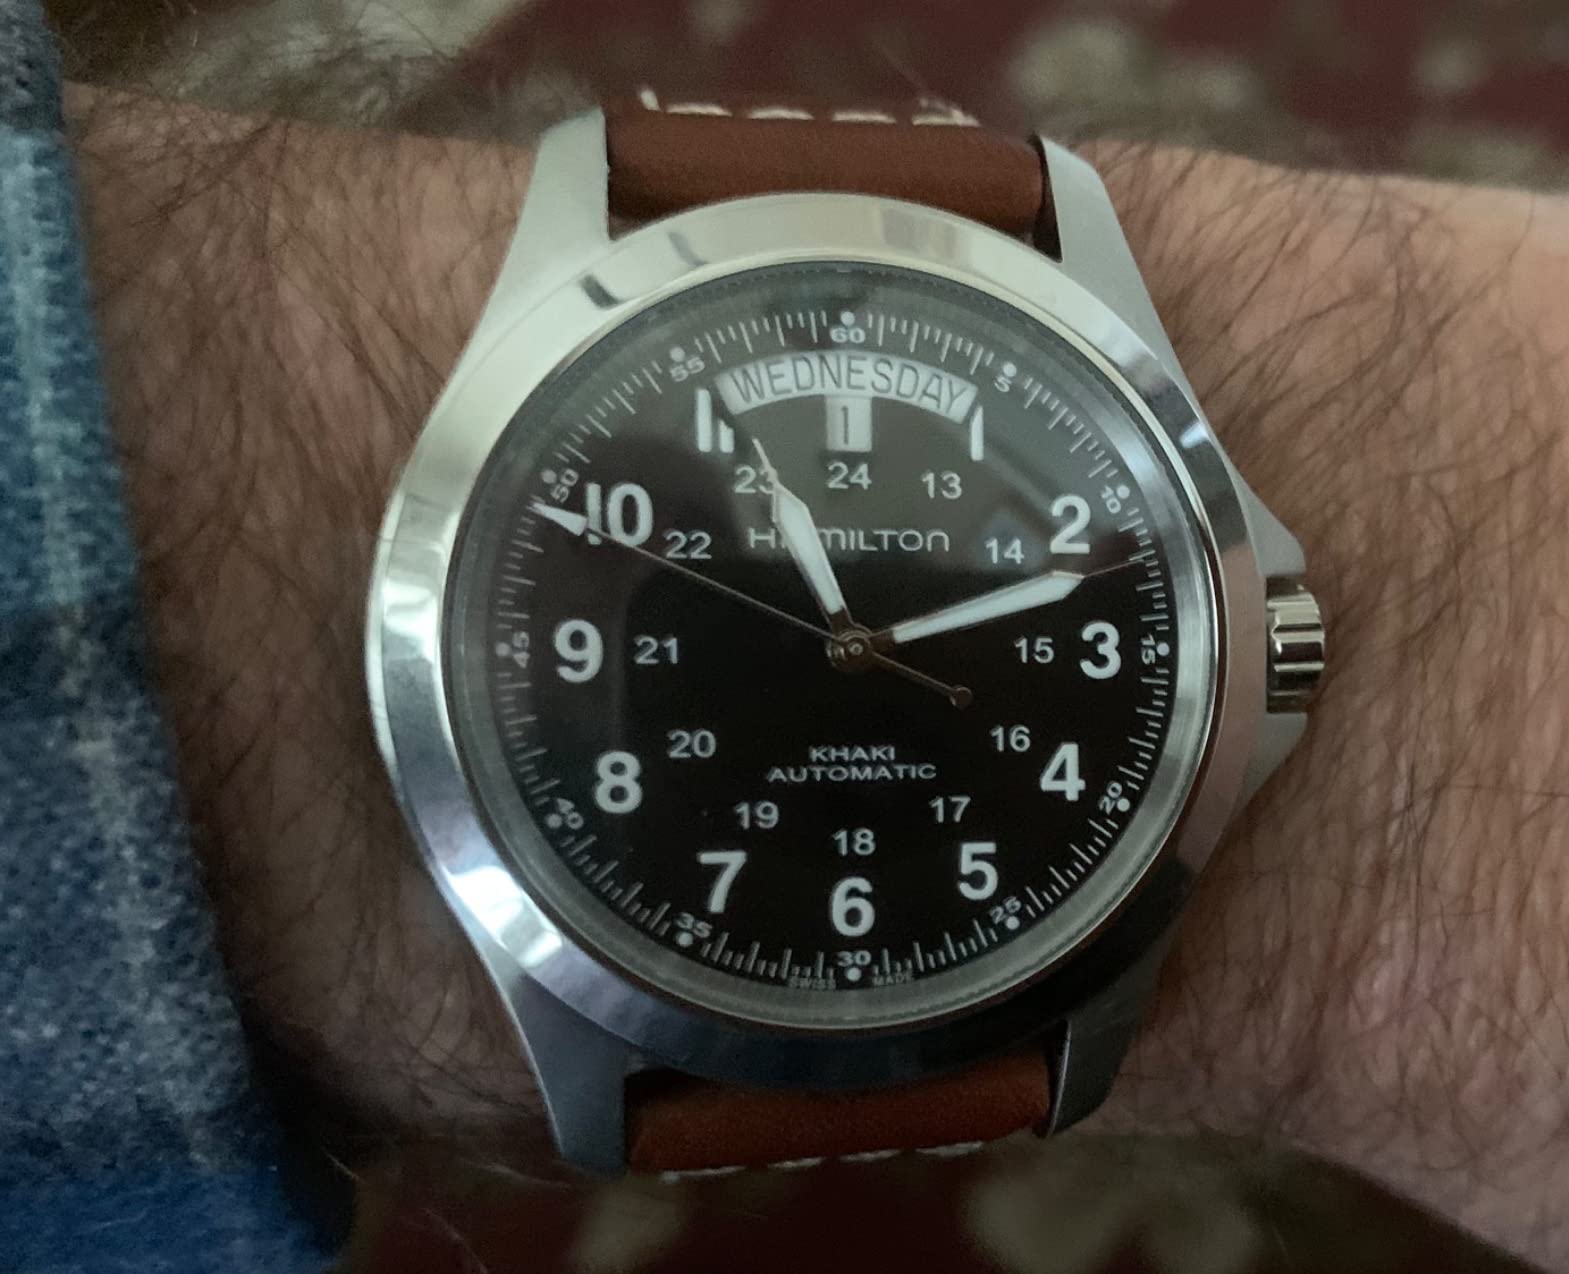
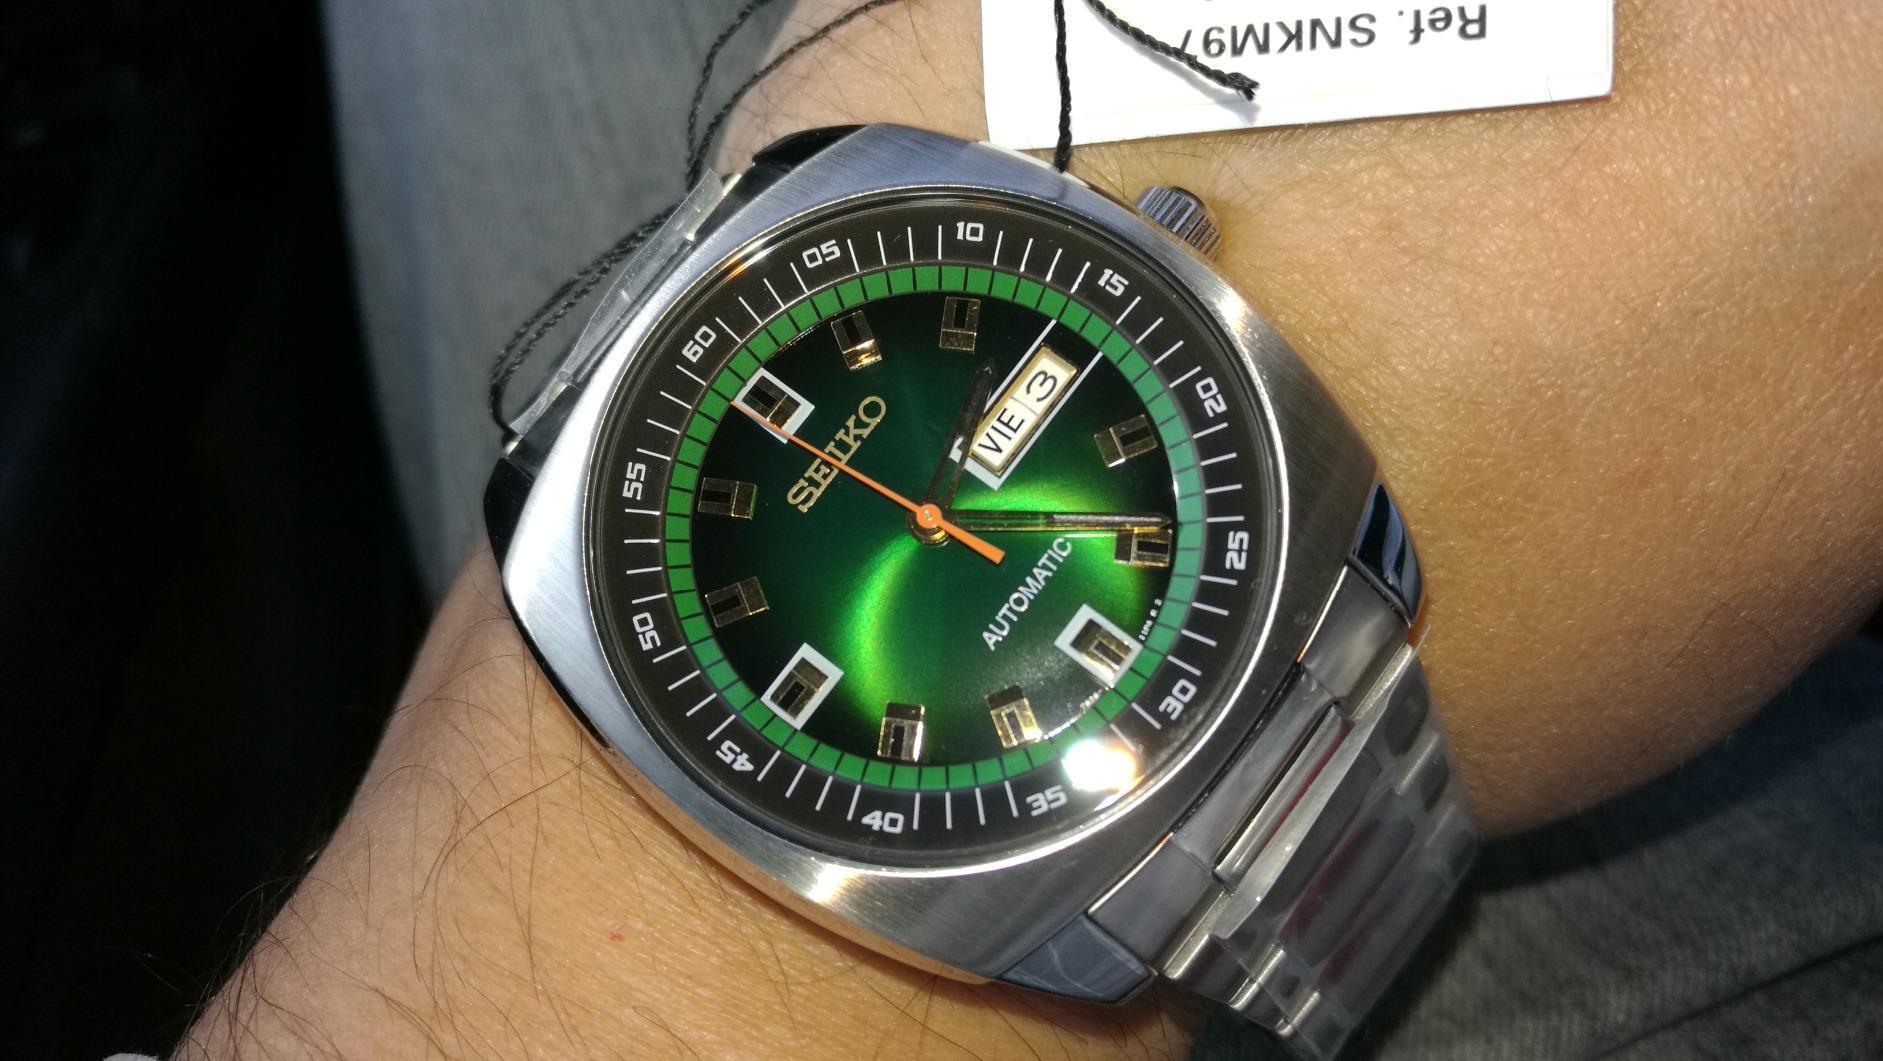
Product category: accessories_watch
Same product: no